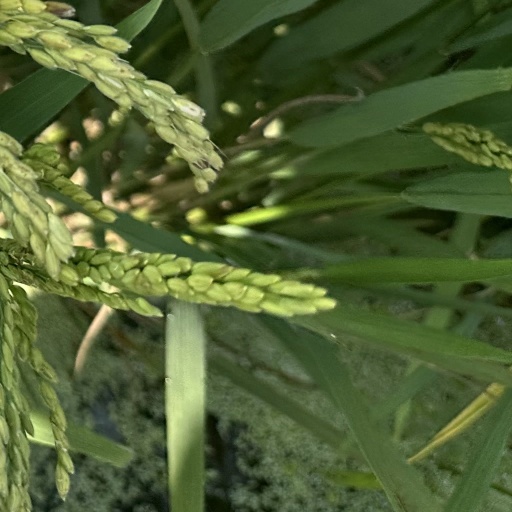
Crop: rice